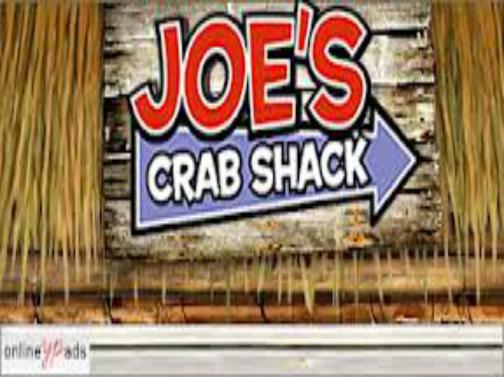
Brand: Joe's Crab Shack
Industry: Food